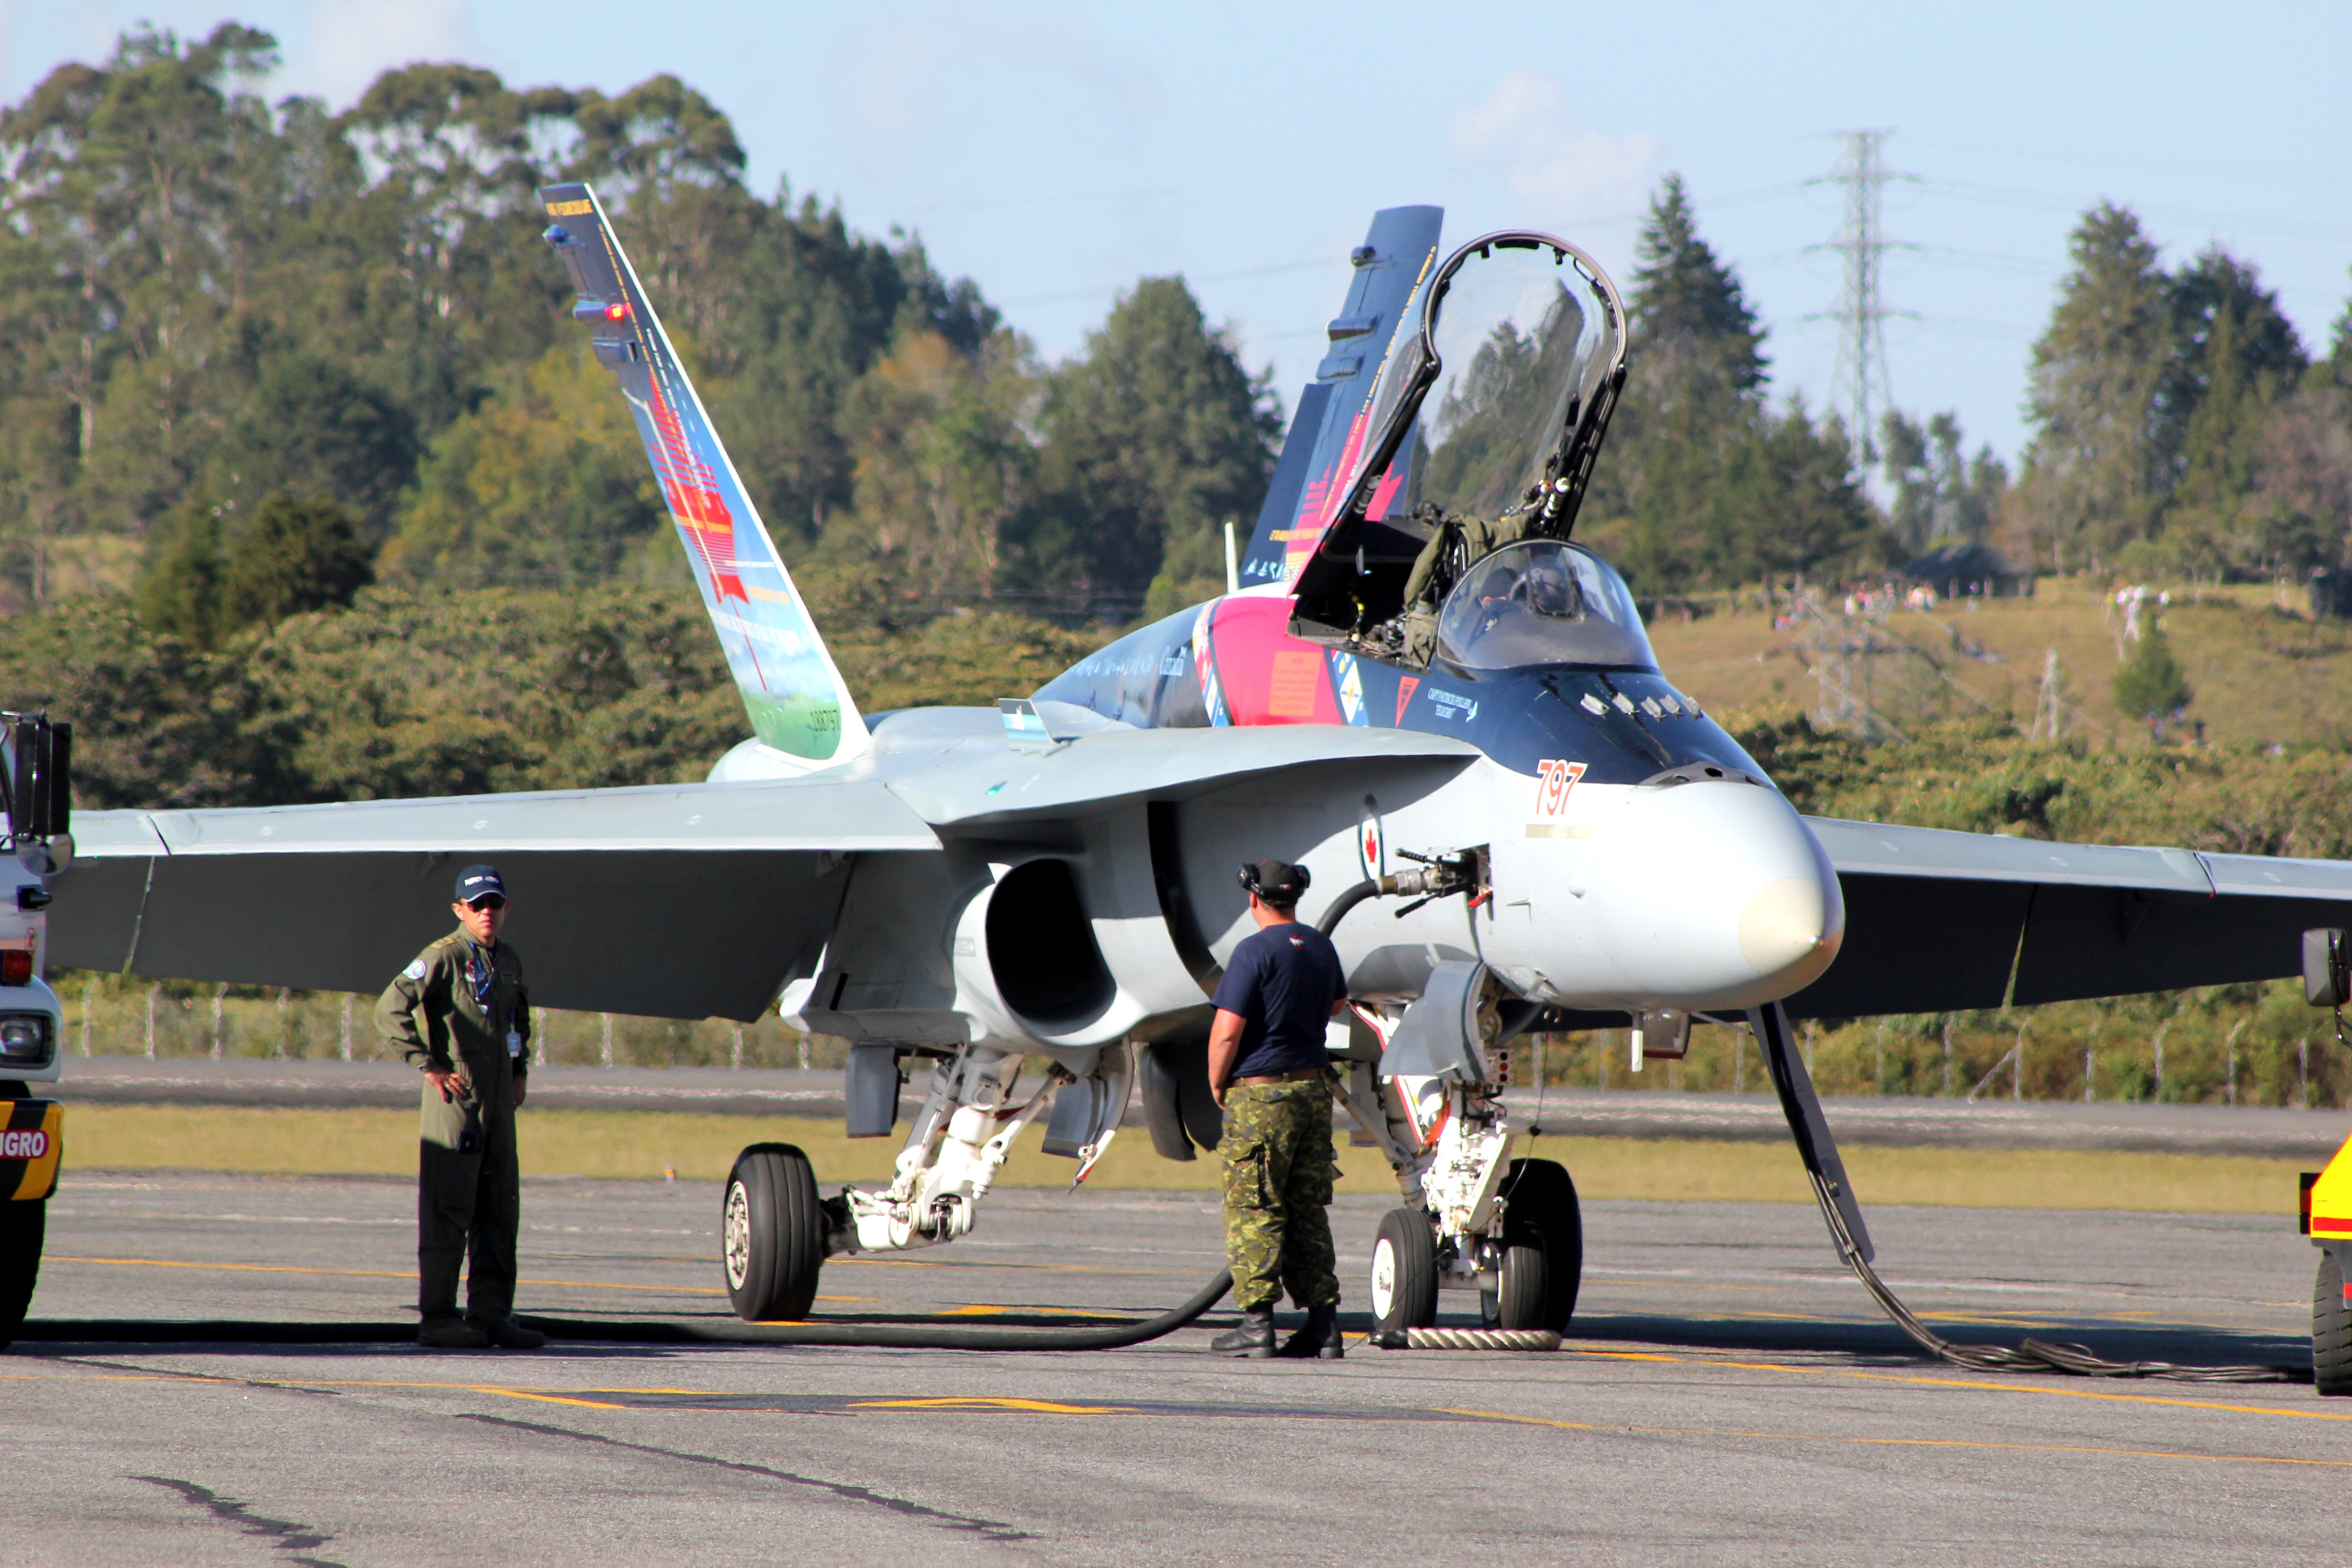
flying, fly, airplane, aircraft, military, vehicle, aviation, flight, war, defense, combat, air show, air force, jet aircraft, fighters, fighter aircraft, military aircraft, atmosphere of earth, mcdonnell douglas fa 18 hornet, mcdonnell douglas f 15 eagle, sukhoi su 27, mikoyan mig 29